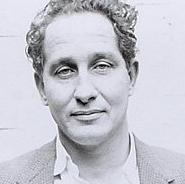
Age: 34